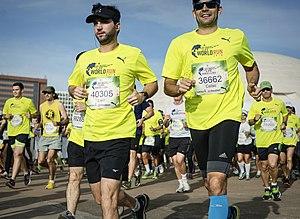
La Wings for Life World Run est une course à pied disputée tous les ans depuis 2014 lors du premier week-end de mai